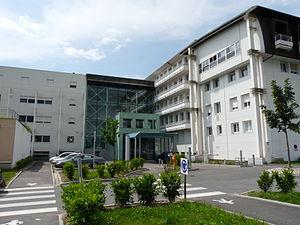
Entrée de la clinique Sainte-Anne à la Robertsau (Strasbourg)
La Robertsau est le quartier le plus septentrional de Strasbourg, autrefois maraîcher et aujourd'hui essentiellement résidentiel.